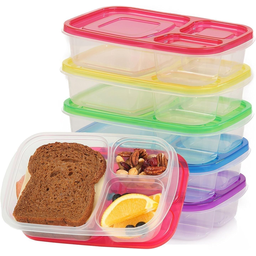
Label: plastic